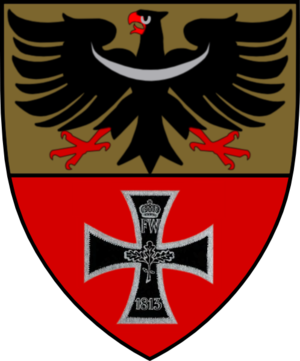
Cet article traite du blason de Wrocław.